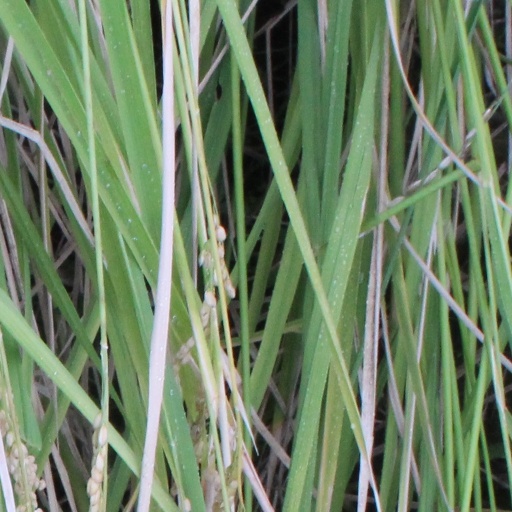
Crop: rice